Hypersonic flight

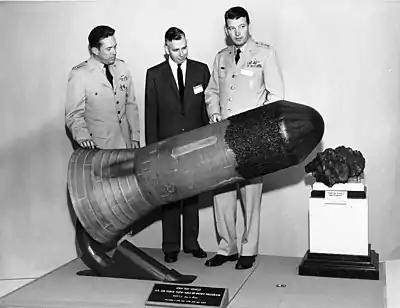
Reentry vehicle (RV) after an flight, 1959. Note the blackened tip of the RV due to aerodynamic heating. Compare to the aerodynamic heating effect on the iron meteorite on the right.

The first manufactured object to achieve hypersonic flight was the two-stage Bumper rocket, consisting of a WAC Corporal second stage set on top of a V-2 first stage. In February 1949, at White Sands, the rocket reached a speed of , or about Mach 6.7. The vehicle burned up on re-entry, and only charred remnants survived.